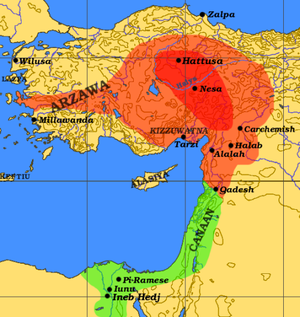
L'histoire des grandes puissances présente une chronologie des Nations ou États qui ont dominé le Monde depuis les prémices de l'Antiquité jusqu'à nos jours de par leur statut politique, économique, technologique et/ou militaire avancé. Ce statut permet de jouir d'une influence et d'un rayonnement internationaux peu égalés sur un même espace temporel et spatial. Pourtant, lorsqu'un pays y accède, il n'est pas pour autant légitimé par l'ensemble de la communauté internationale et encore moins établi de façon irréversible dans sa position. En effet, du fait de la volonté plus ou moins affichée de chaque État de s'imposer sur la scène mondiale, on constate que bon nombre de civilisations ont pu accéder à la place de leader mais que peu d'entre elles ont pu la conserver plus de quelques siècles. Bien que la longévité de certaines relève d'une gestion optimale vis-à-vis de l'époque considérée, il y a toujours eu une période de déclin au cours de laquelle les rapports de force ont été modifiés.
Ramsès II, né aux alentours de -1304 et mort à Pi-Ramsès vers -1213, est le troisième pharaon de la XIXᵉ dynastie égyptienne. Il est aussi appelé Ramsès le Grand ou encore Ozymandias. Manéthon l'appelle Ramsès.
Les Hattis sont un peuple disparu, ayant habité l'Anatolie centrale. Il faut les distinguer du peuple hittite, peuple contemporain qui a soumis le peuple hatti.